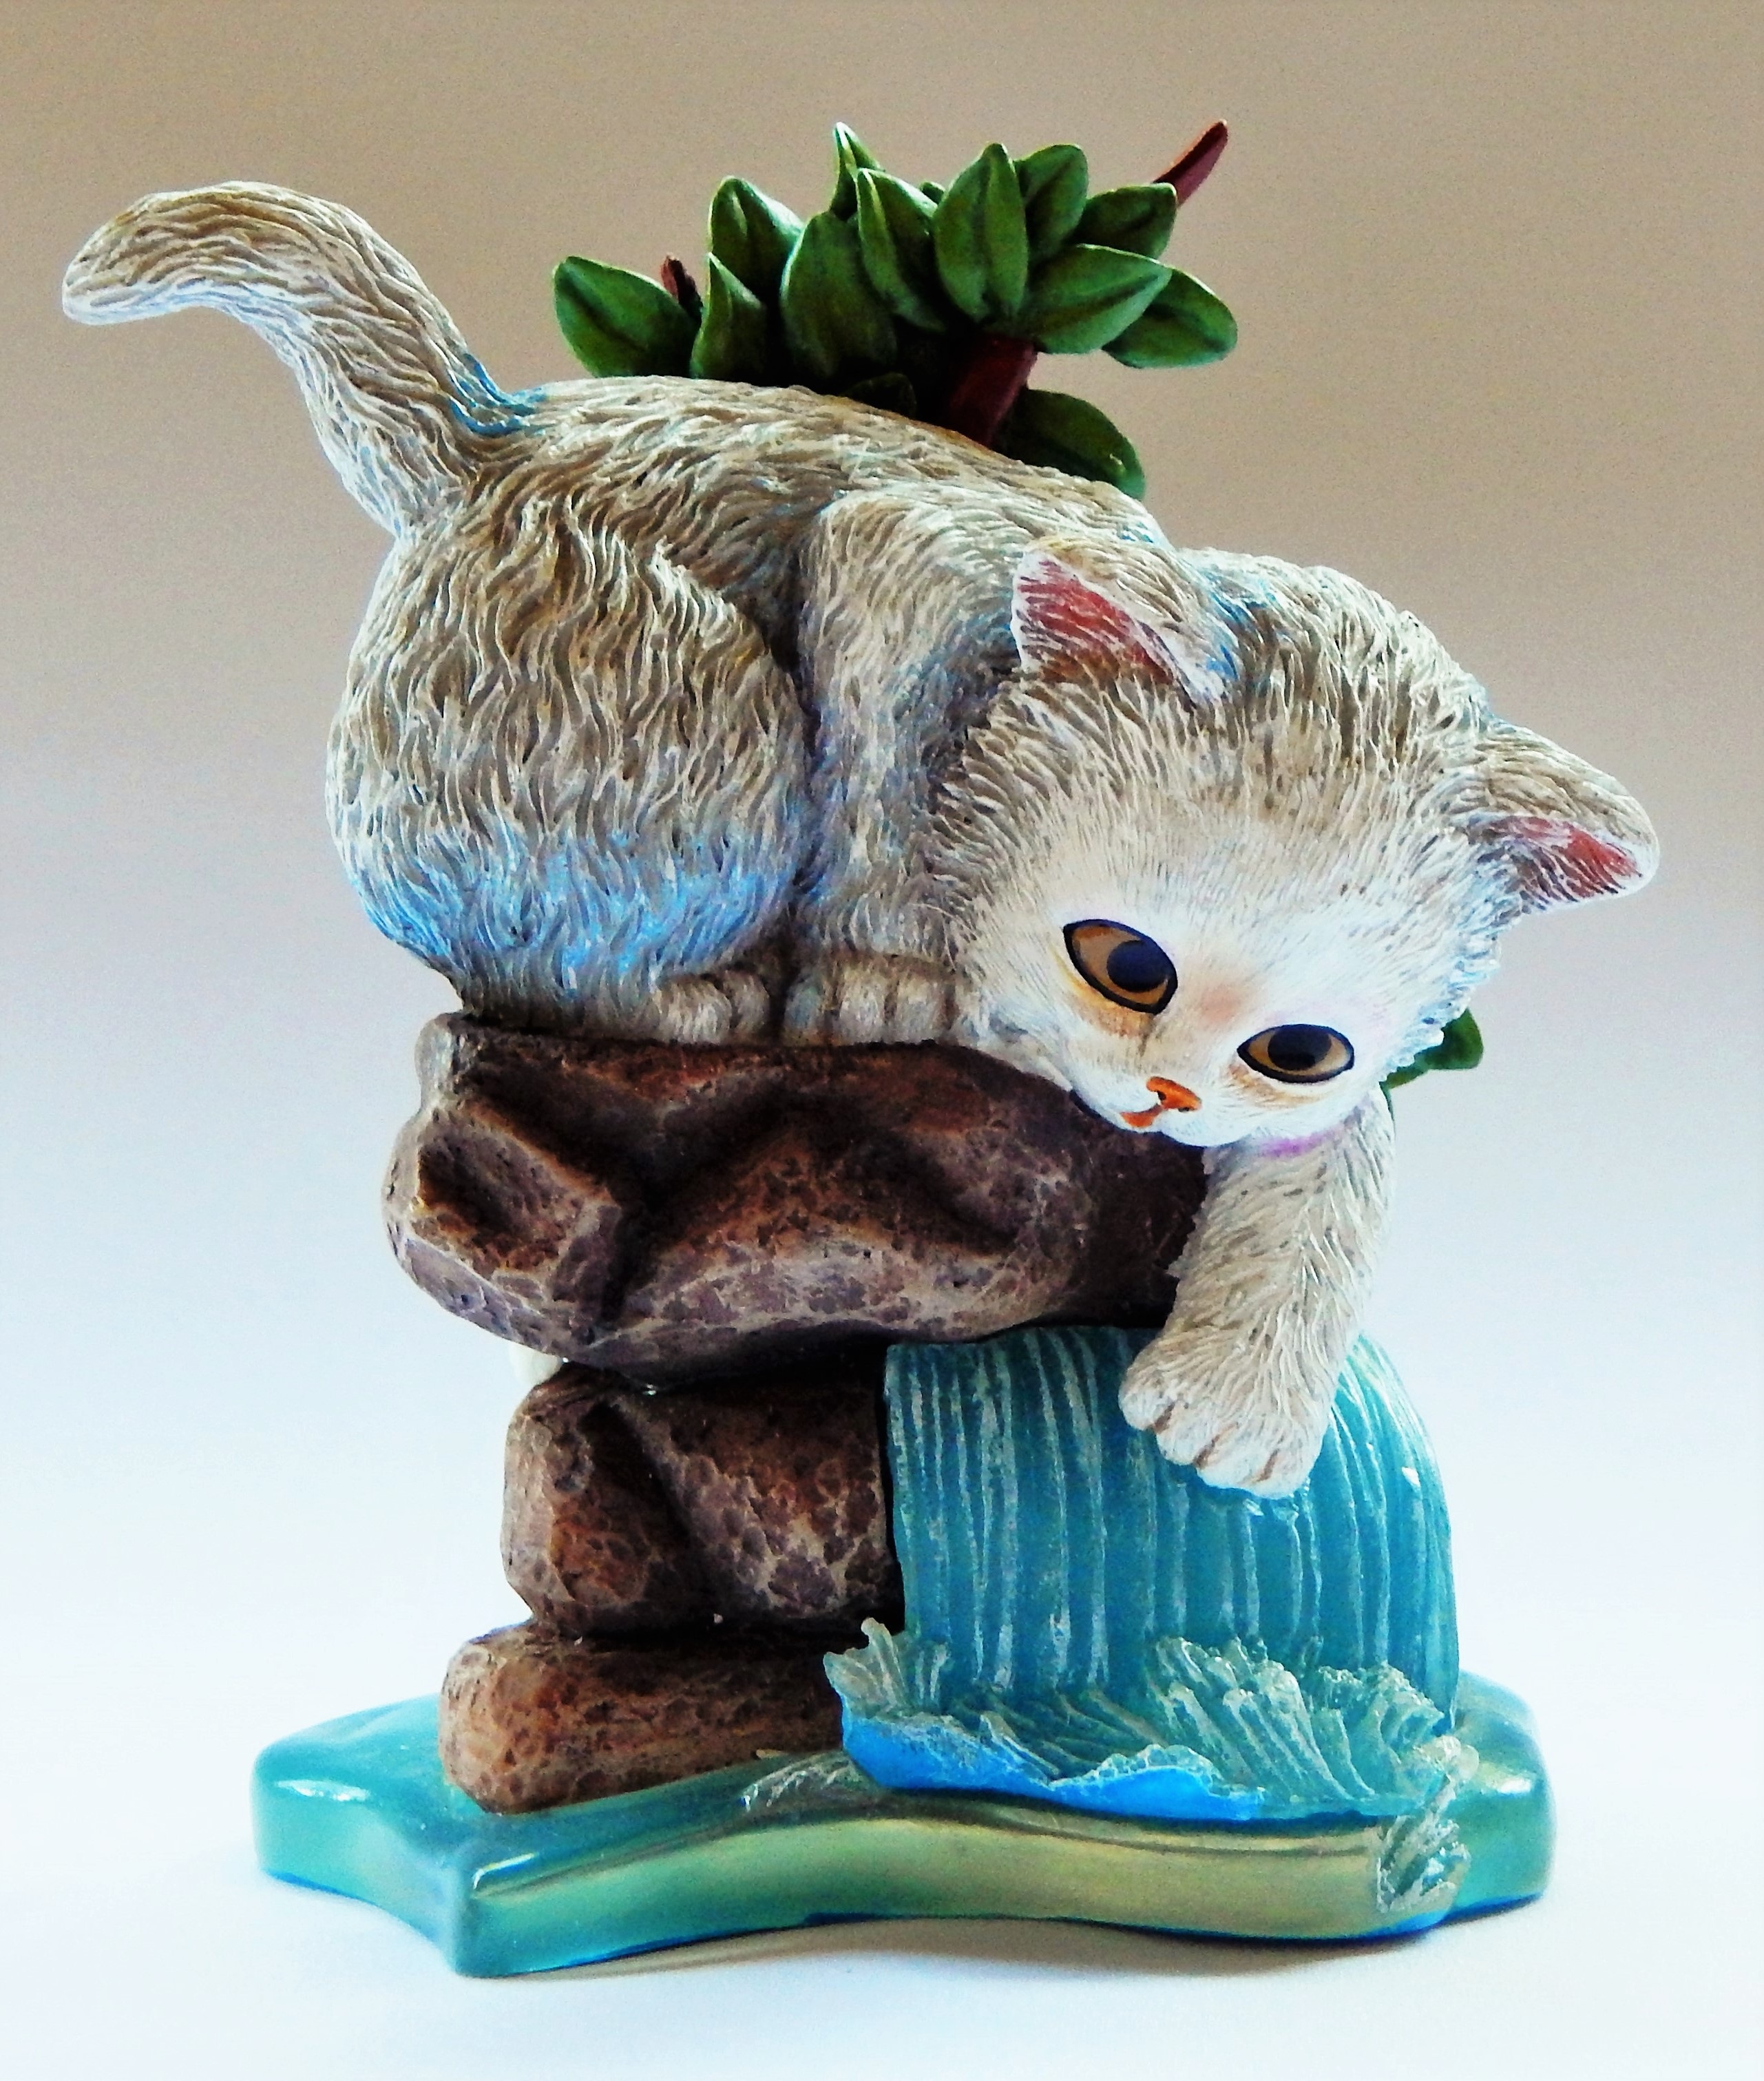
waterfall, sweet, animal, cute, statue, pet, fur, fluffy, kitten, cat, feline, playing, toy, playful, cheerful, sculpture, art, fun, kitty, happy, figurine, adorable, curious, cute cat